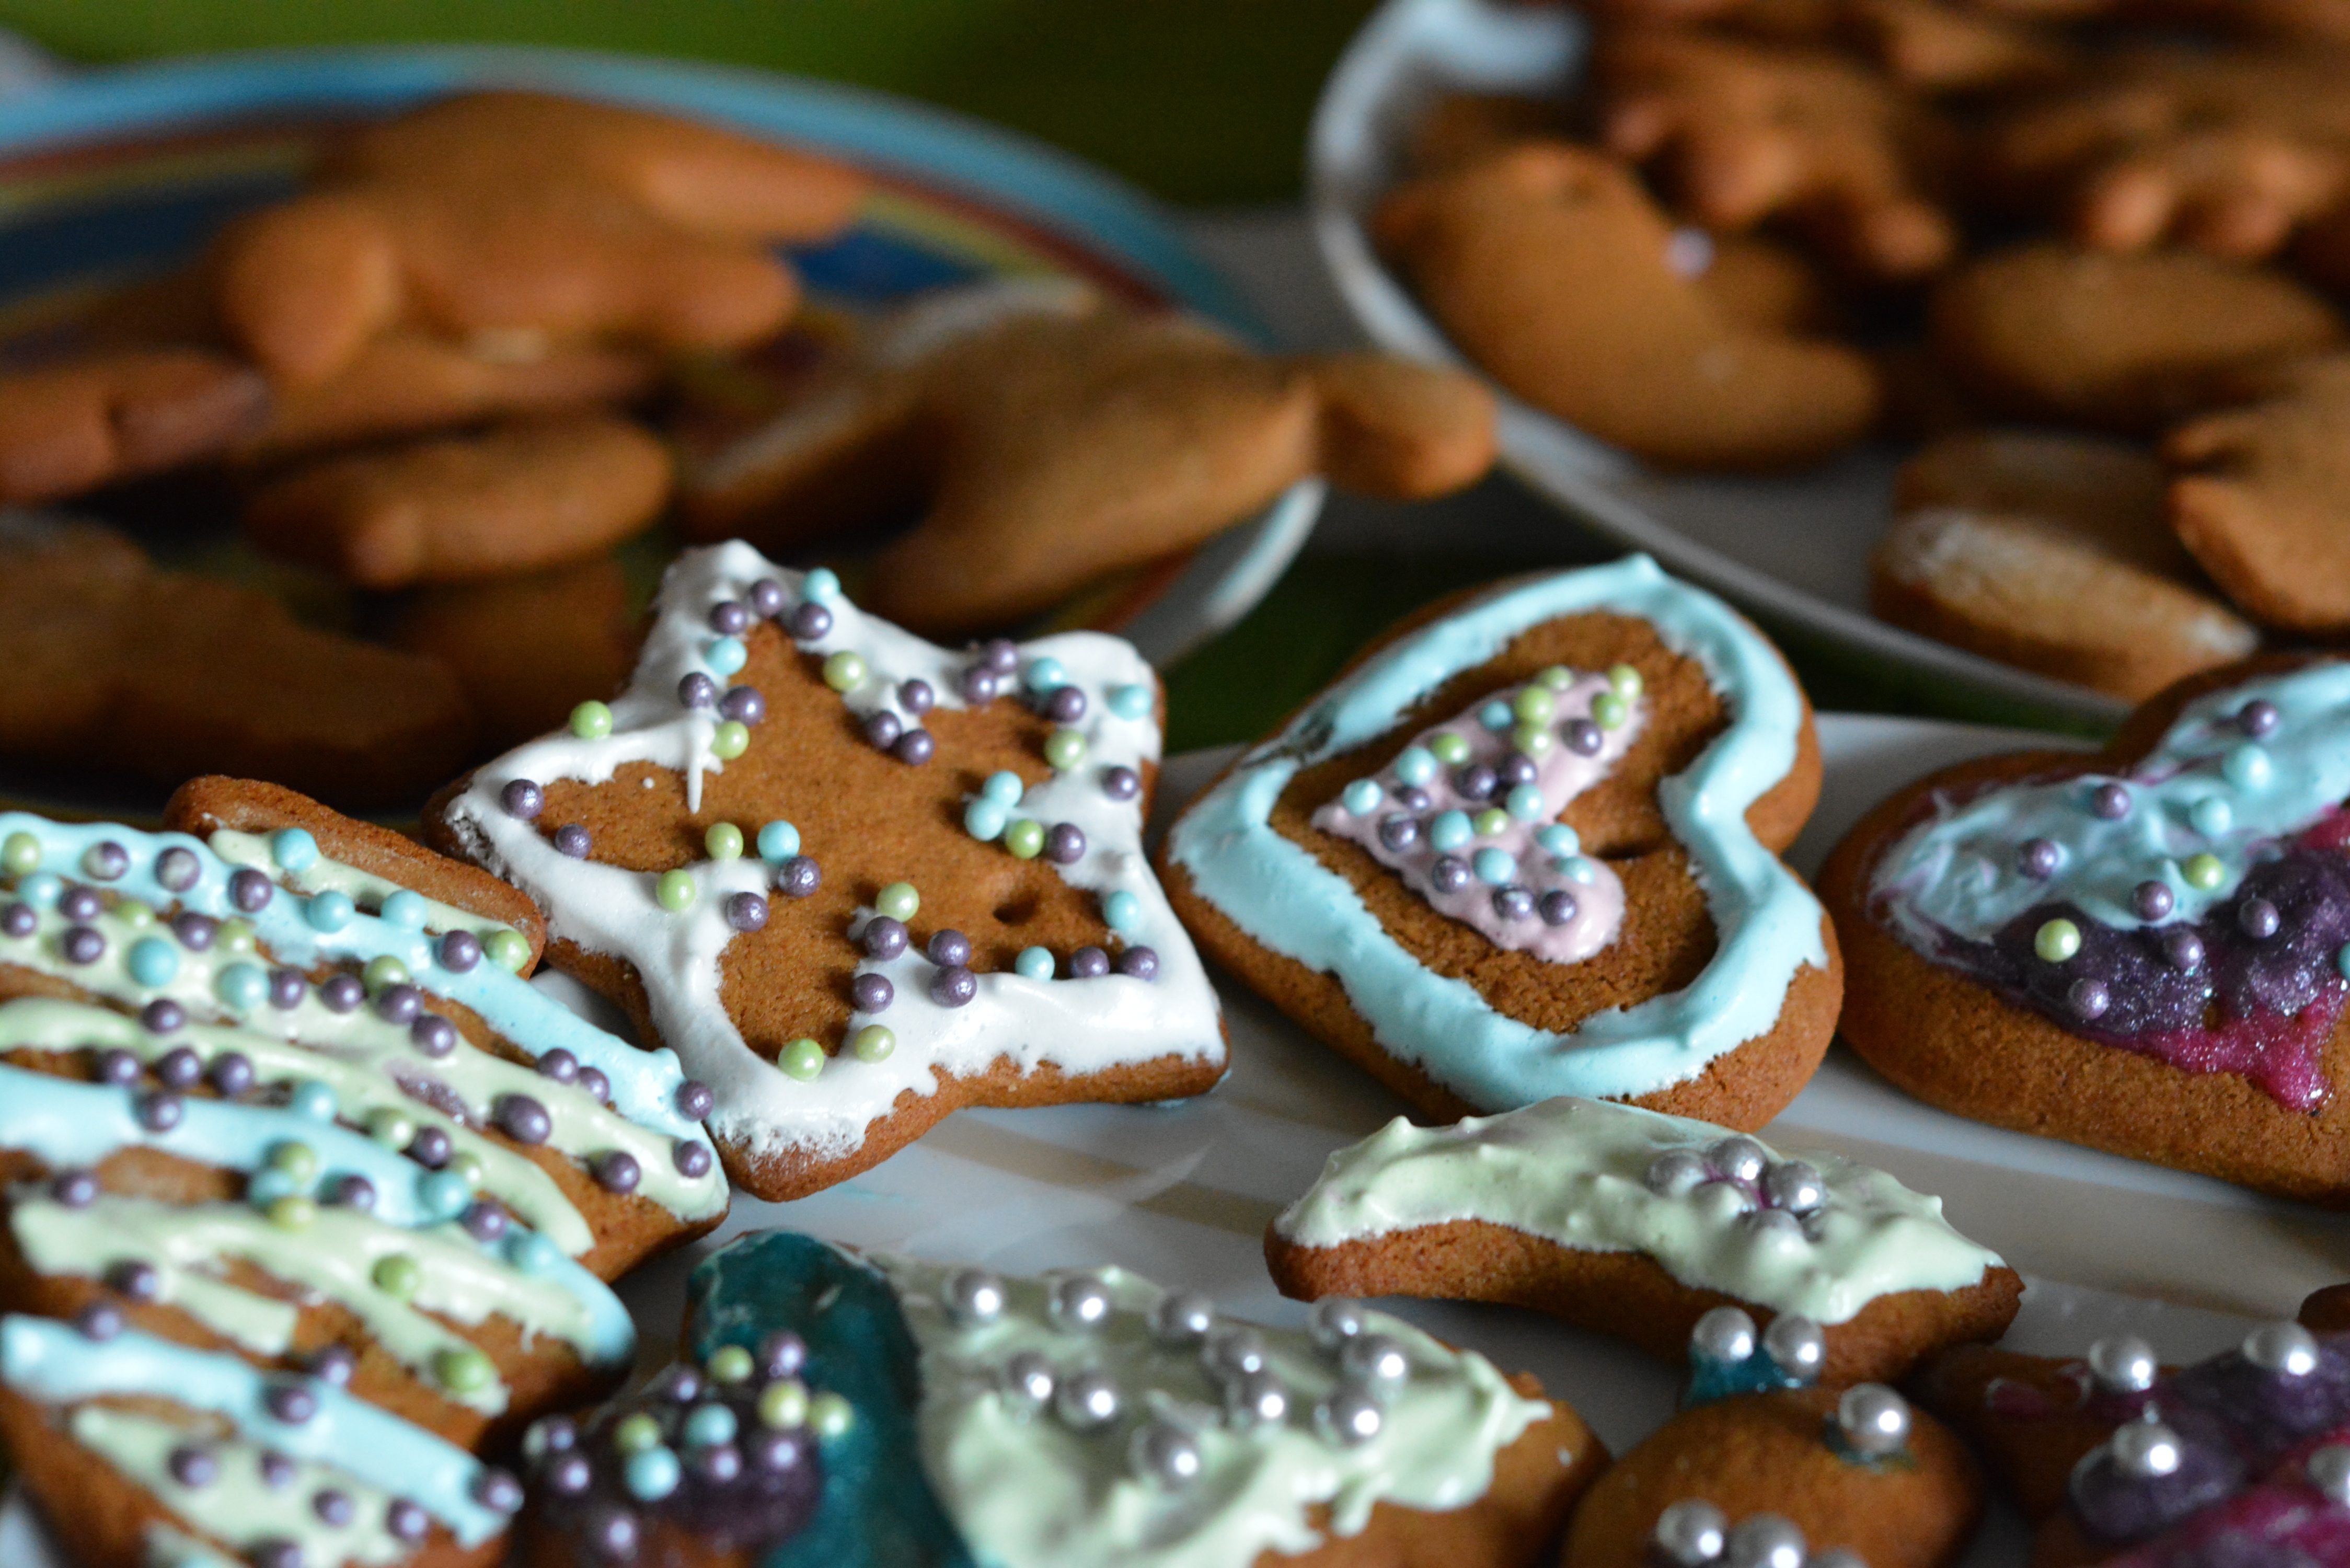
sweet, food, produce, baking, frosting, christmas, cookie, dessert, icing, burning, glace, sweetness, gingerbread, decorating, baked goods, topping, flavor, asterisk, gingerbread heart, snack food, cookies and crackers